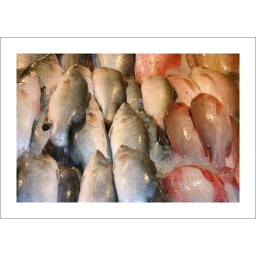
Part of the catch at the fish market at Mahachai in Thailand